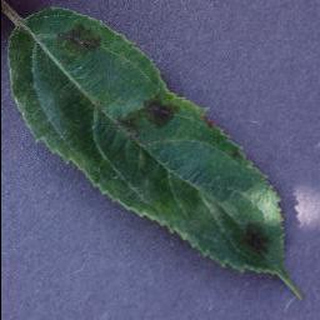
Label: apple_apple_scab